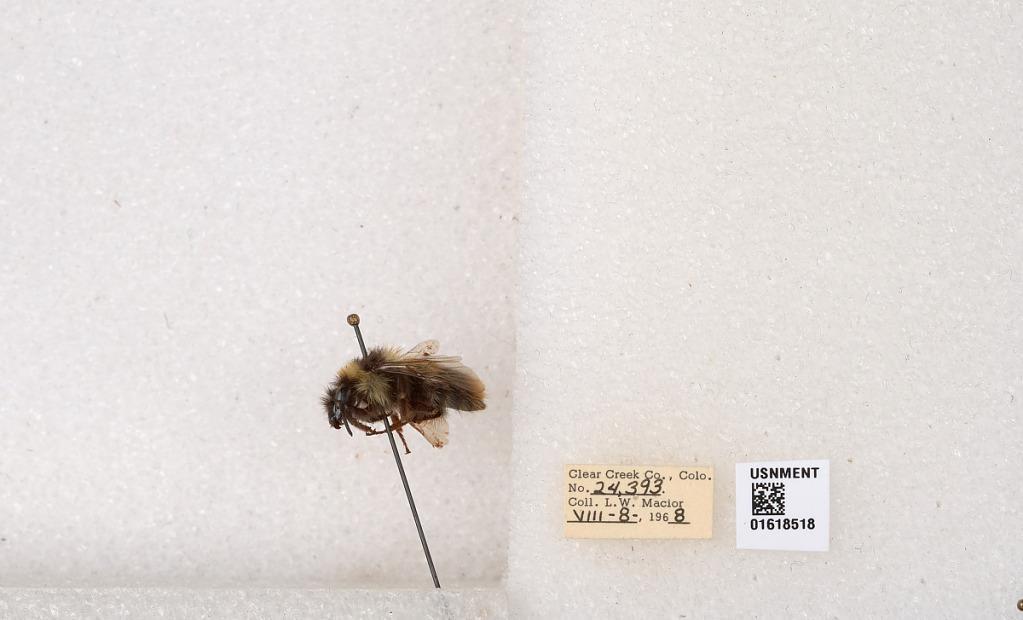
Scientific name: Bombus kirbyellus
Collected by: L. Macior
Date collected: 1968-8-8
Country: United States
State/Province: Colorado
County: Clear Creek
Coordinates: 39.6891, -105.644